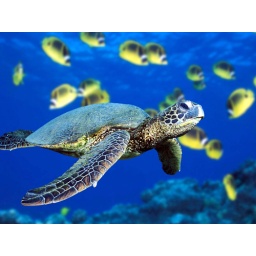
A green sea turtle swims past a school of Raccoon Butterflyfish near Hawaii.